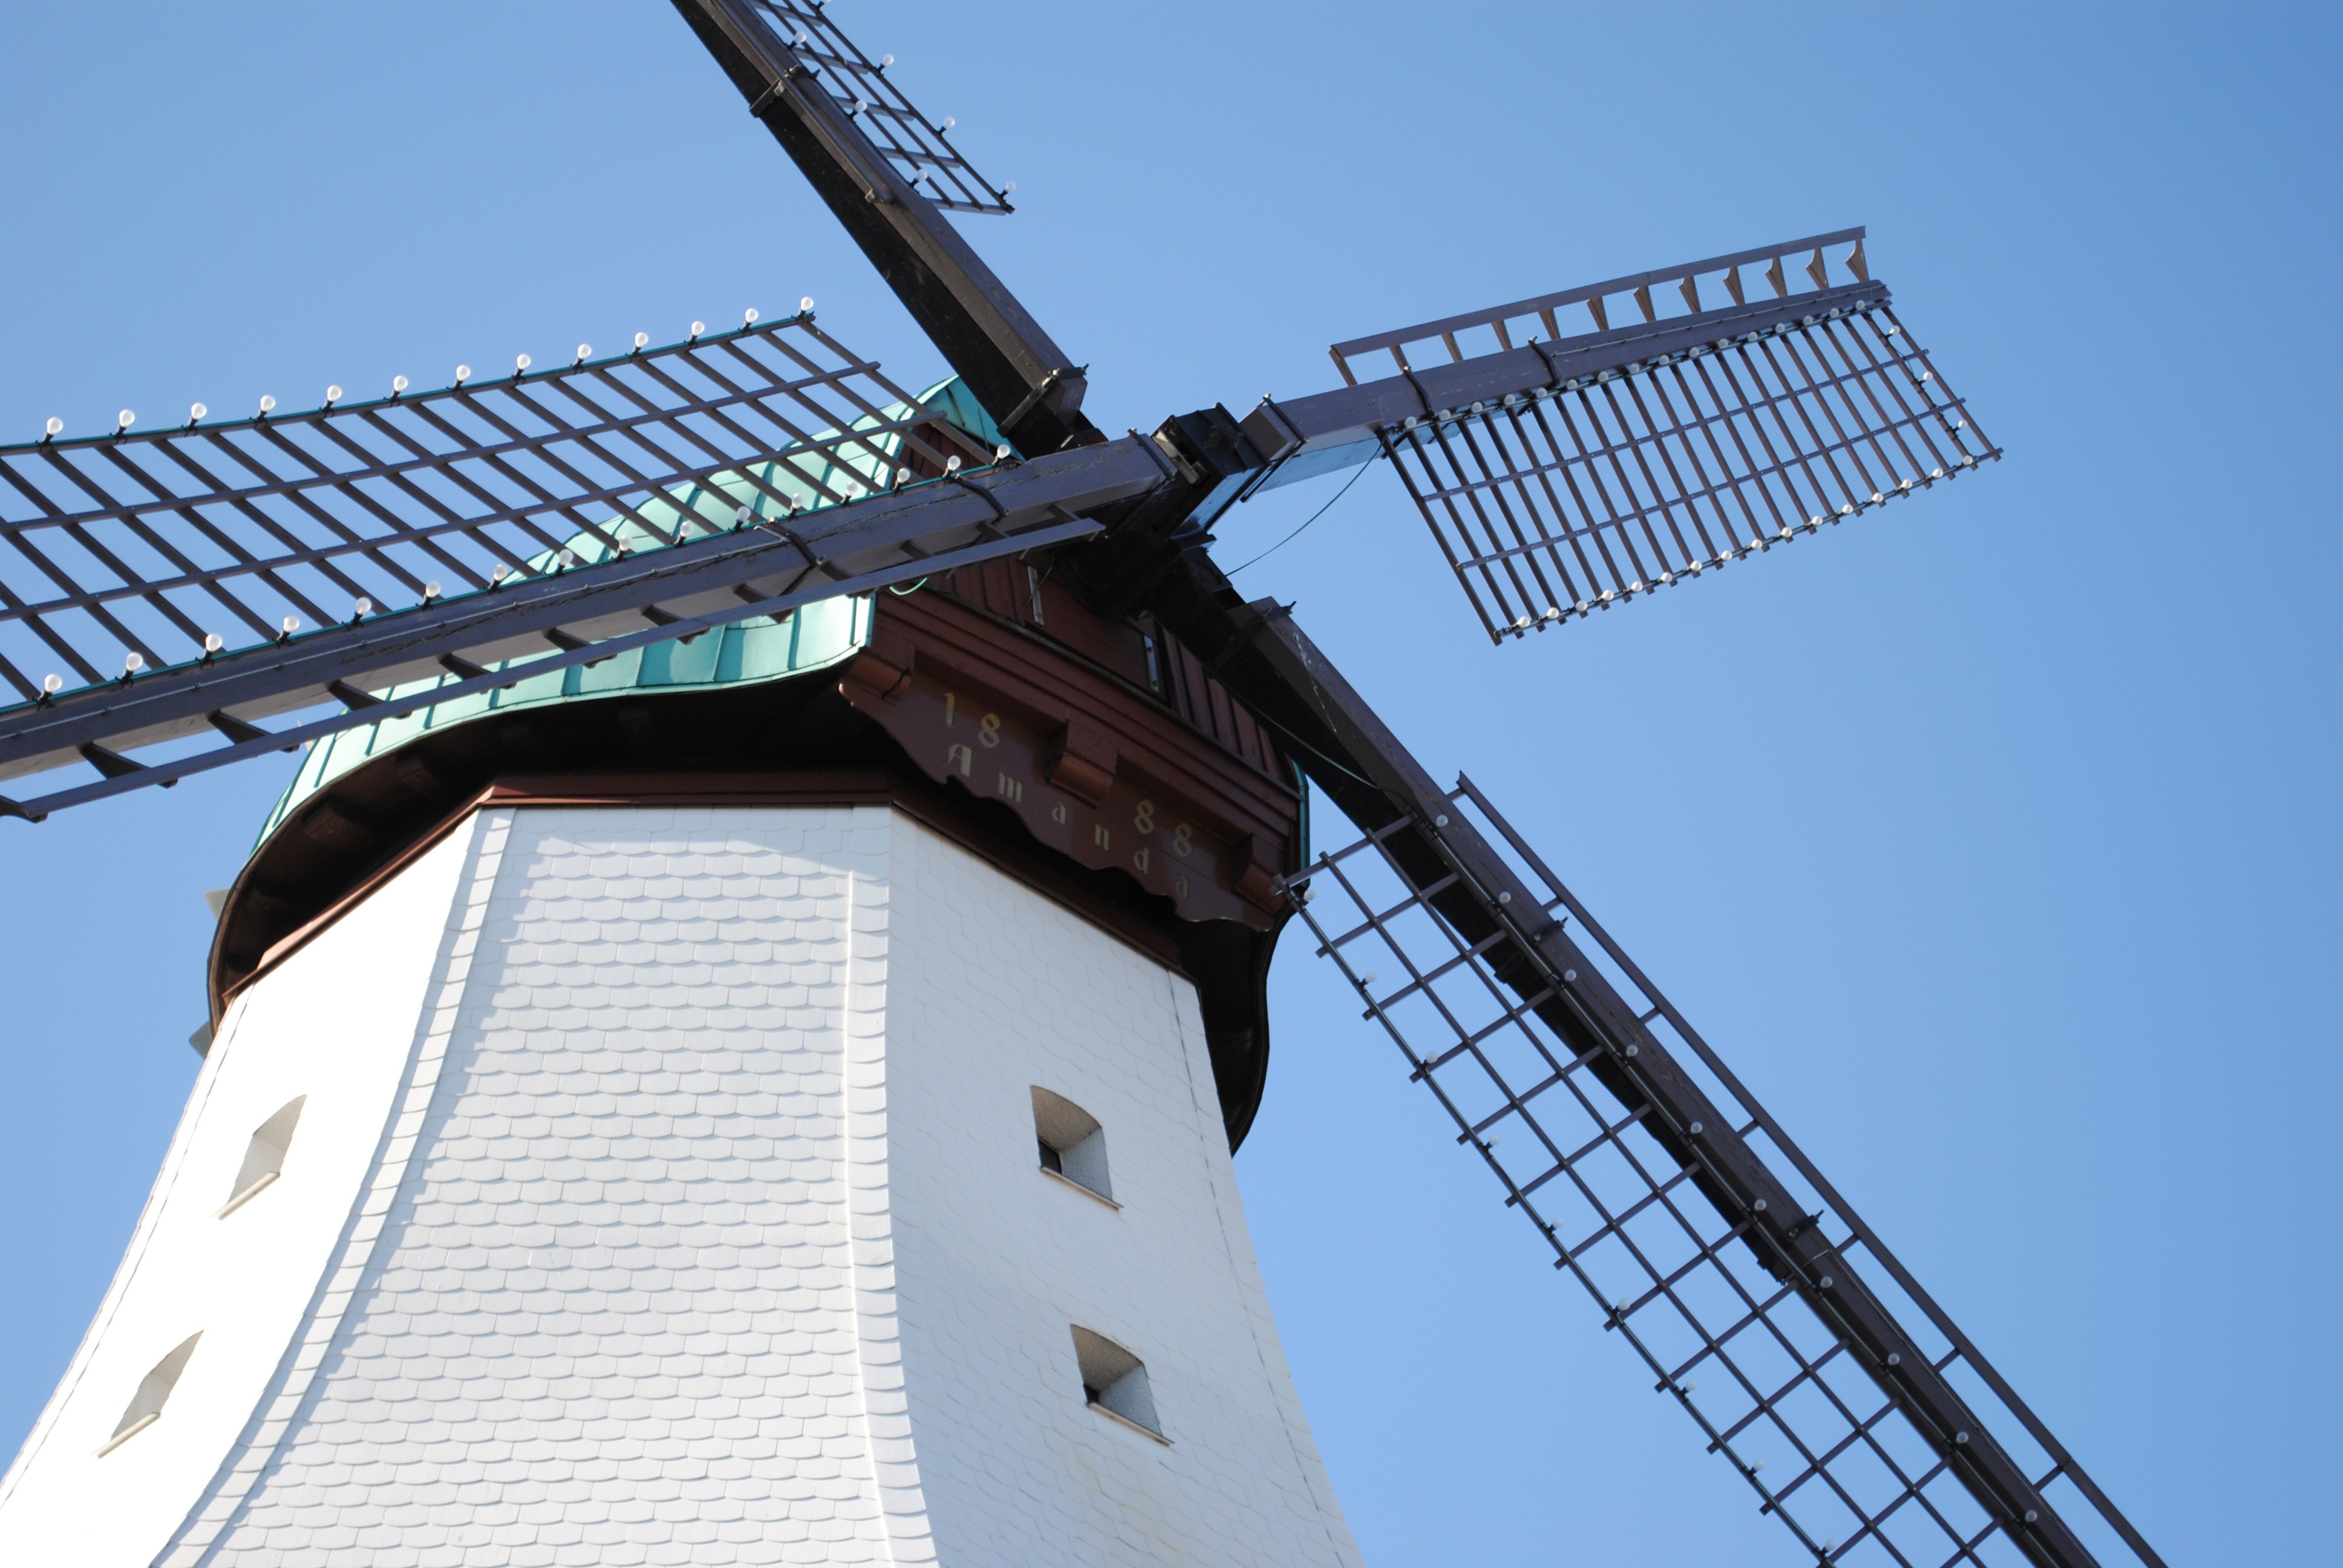
coast, windmill, wind, building, tower, mast, blue, energy, mill, baltic sea, northern germany